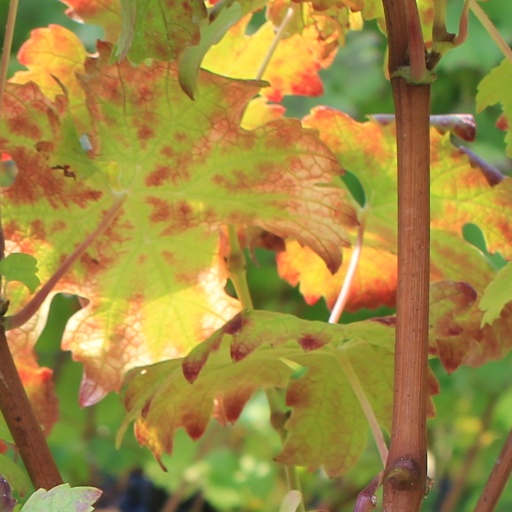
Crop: grape